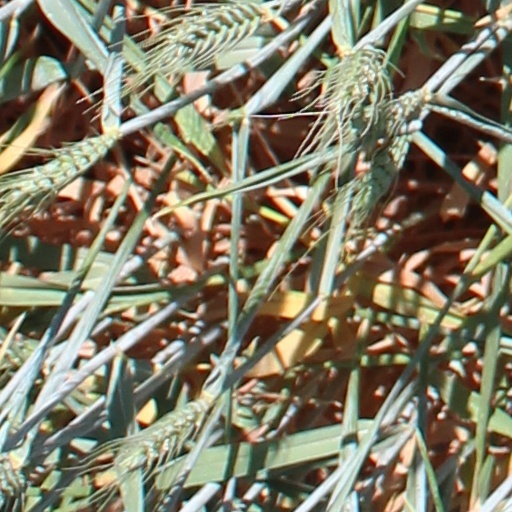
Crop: wheat